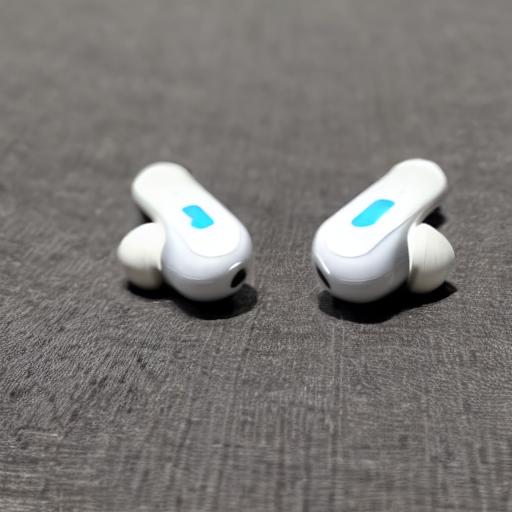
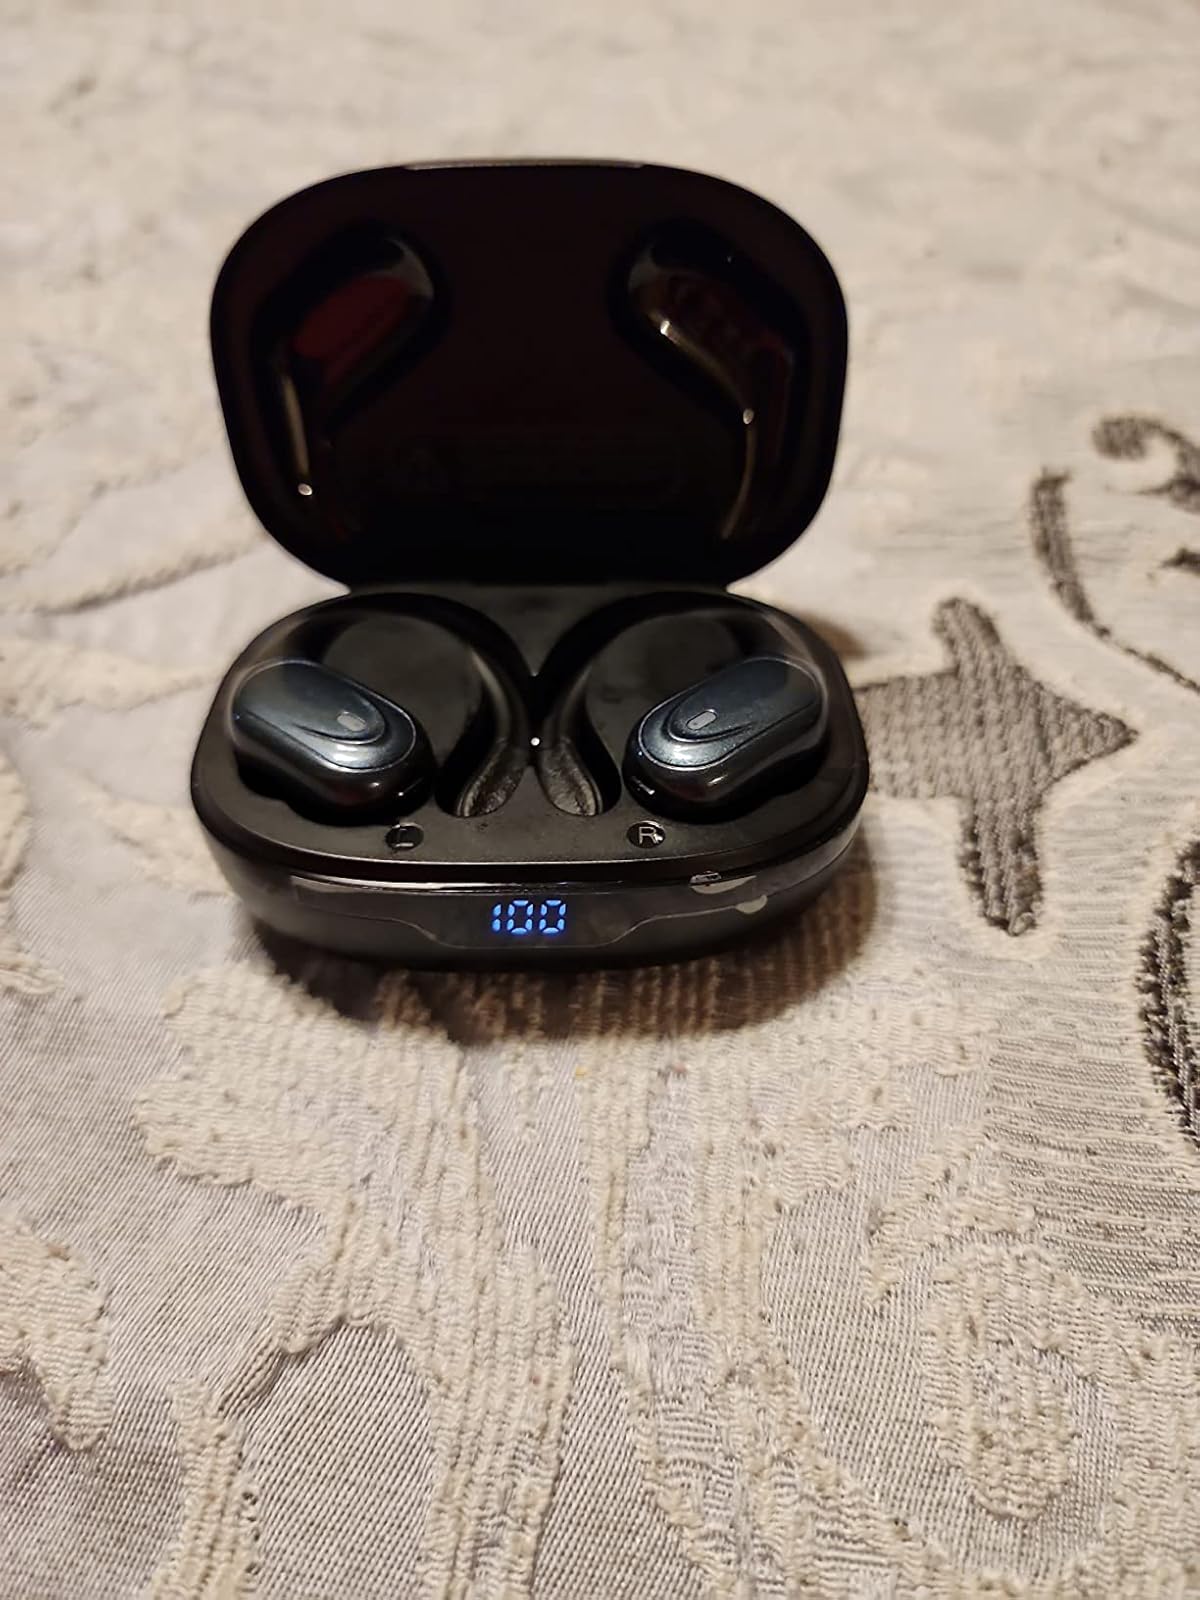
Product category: earbuds
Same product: no